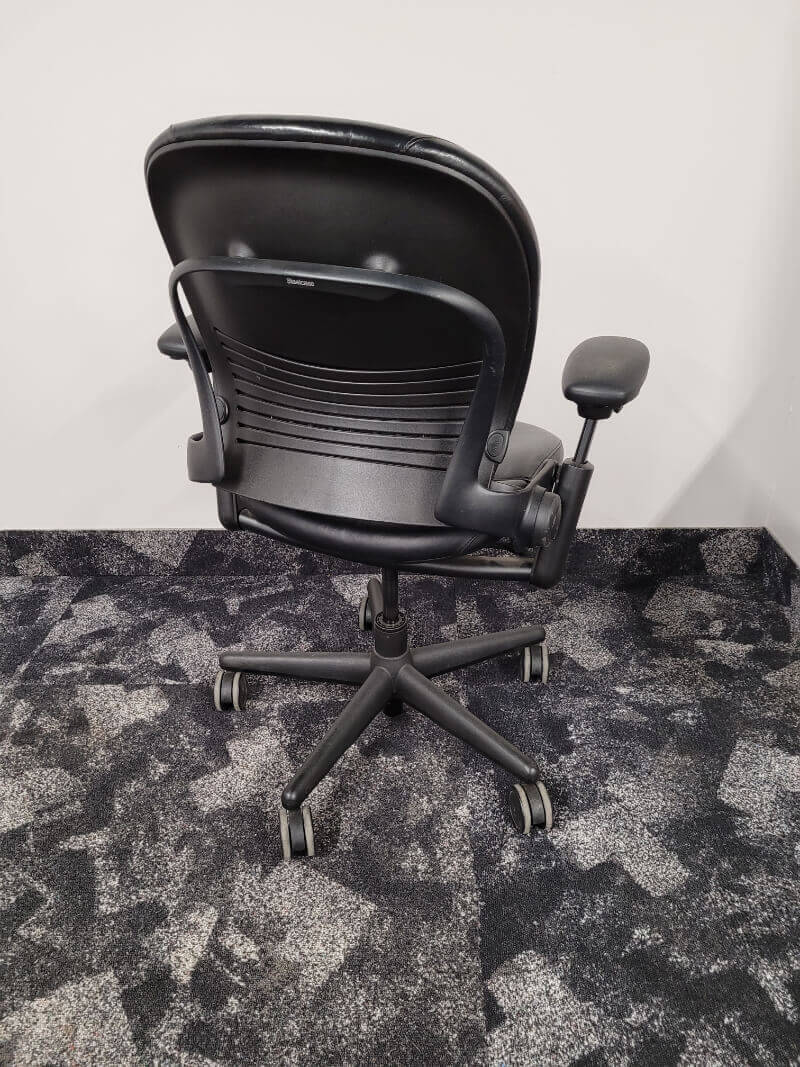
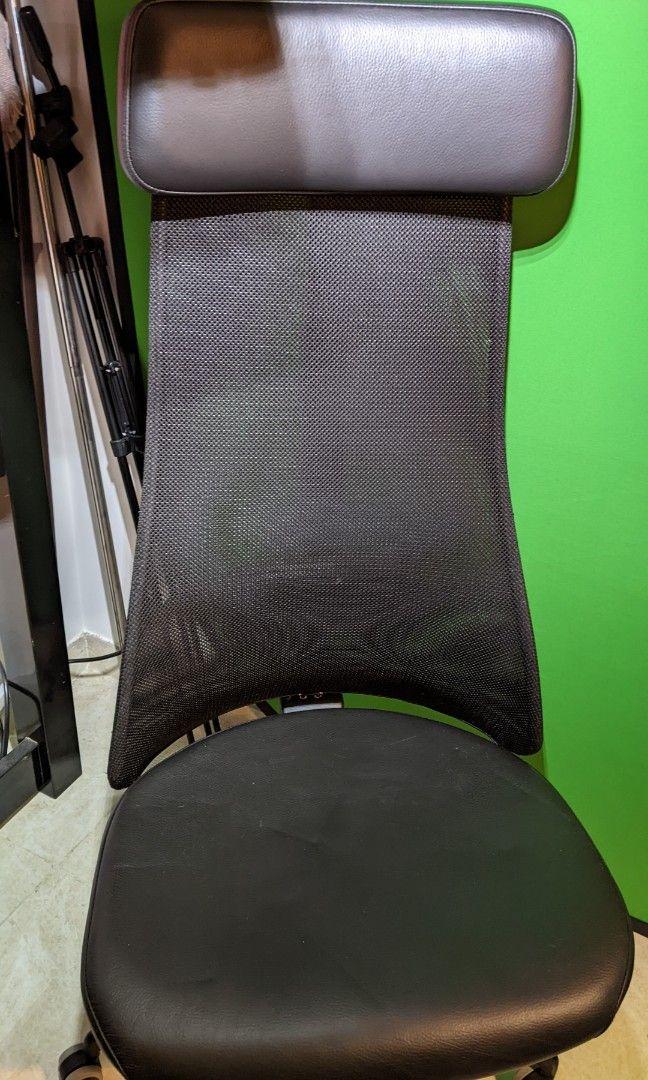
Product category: items_chair
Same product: no